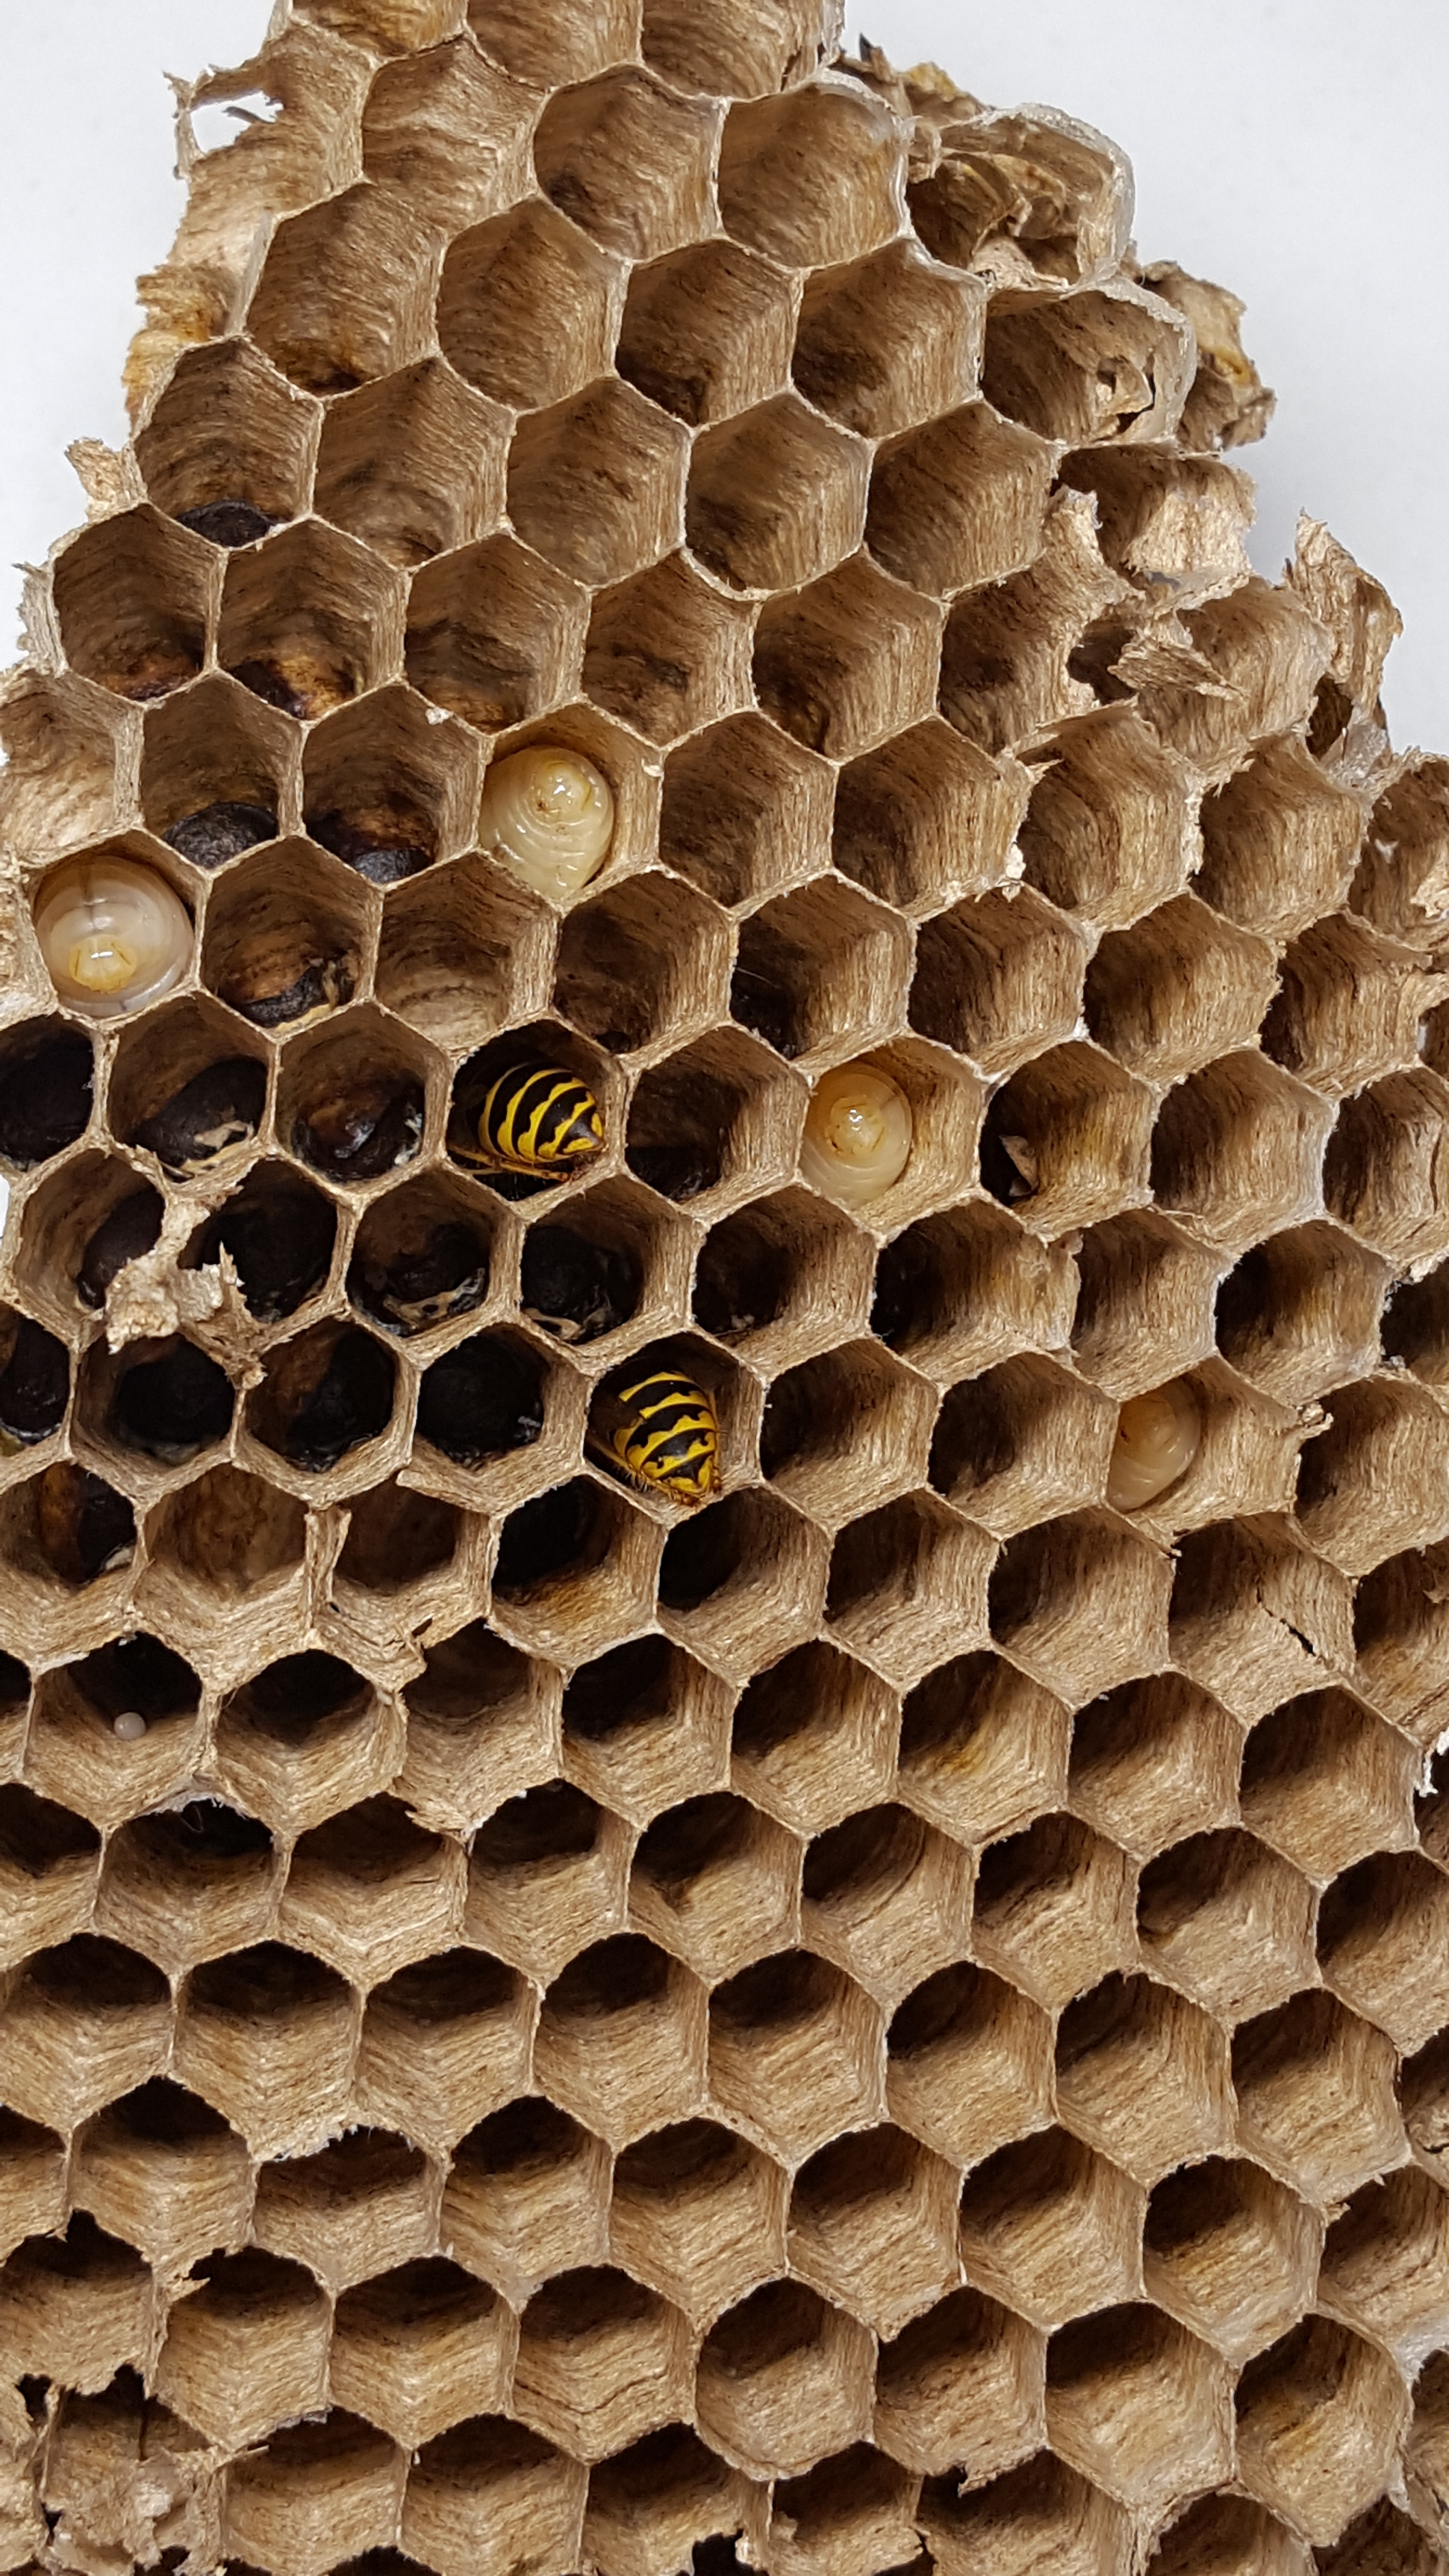
wood, pattern, insect, material, circle, invertebrate, design, bee, wasp, honeycomb, combs, honeycomb structure, wasps dwelling